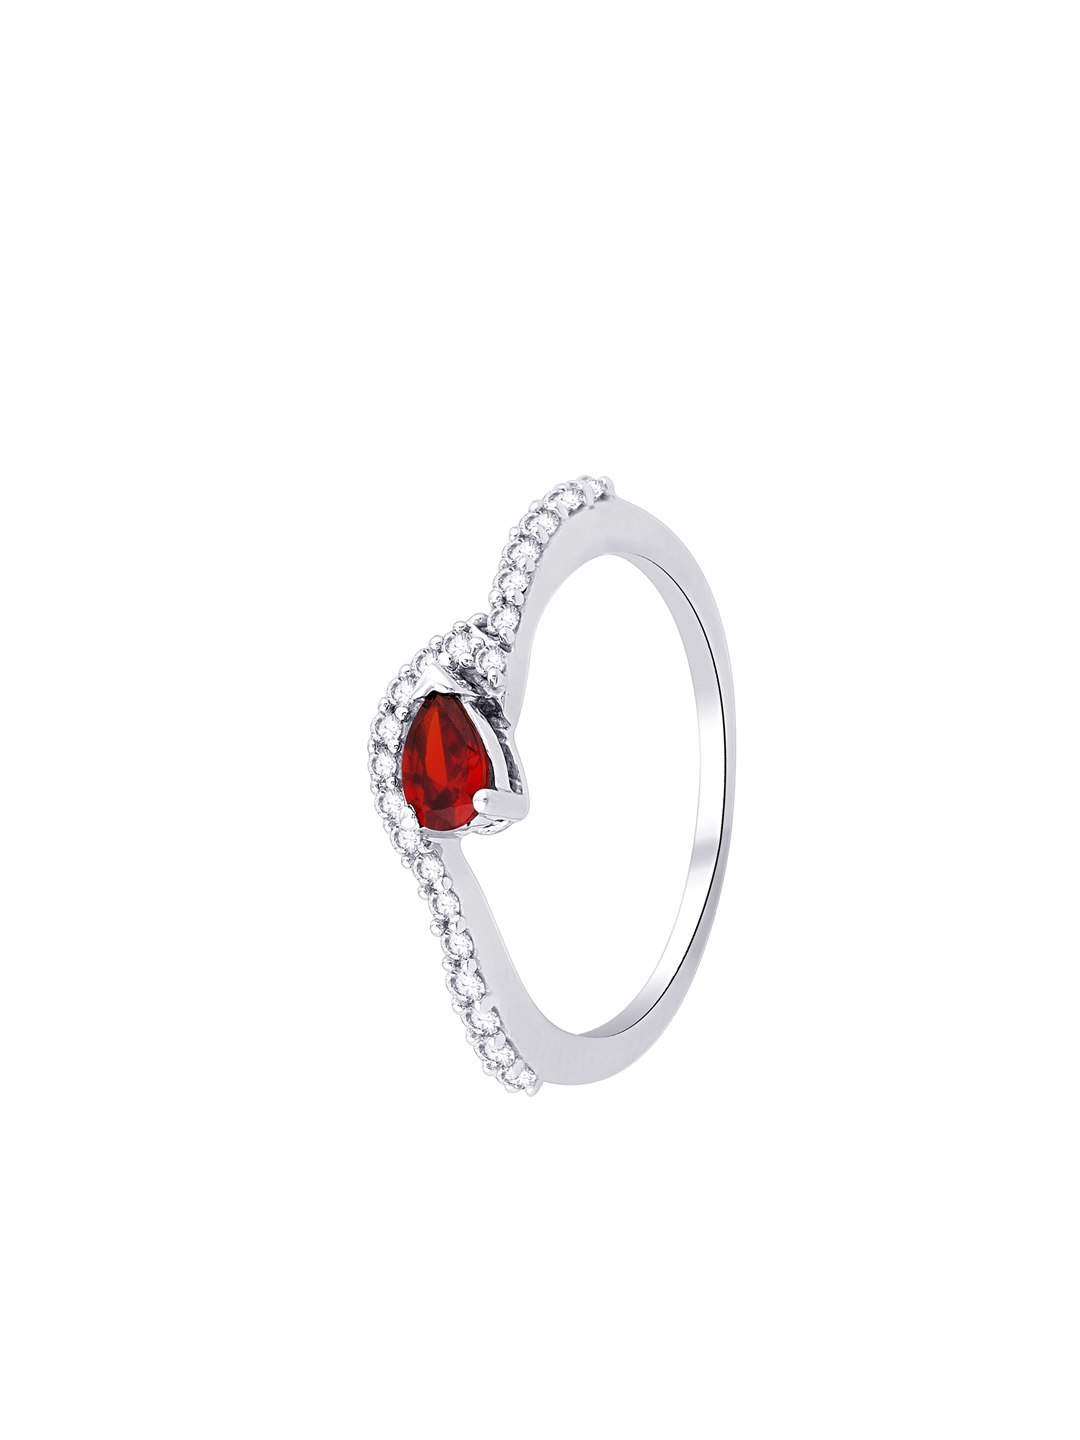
Lucera Women Silver Ring
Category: Accessories / Jewellery / Ring
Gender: Women
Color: Silver
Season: Fall 2012
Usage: Casual